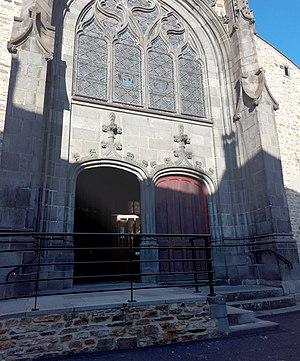
Façade modifiée en 2017 de l'église Saint-André de Massiac (Cantal - France)
L'église Saint-André de Massiac est une église catholique française située à Massiac, dans le département du Cantal. Elle date du XVᵉ siècle.